Stammstrecke 2 (Munich U-Bahn)

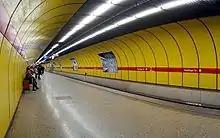
Sendlinger Gate

The U2 became the line with the most frequently changing line end stop. It also changed its name, since it was initially called U8. It is the only line (taking into account the history of the U2 and U8 lines together) that runs on all three line families (U1/2, U3/6, U4/5).